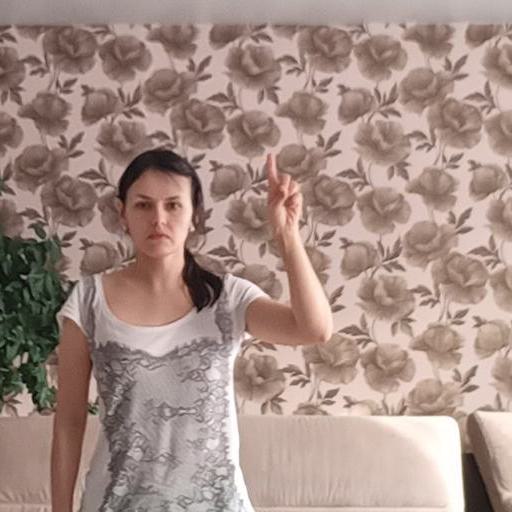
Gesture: one